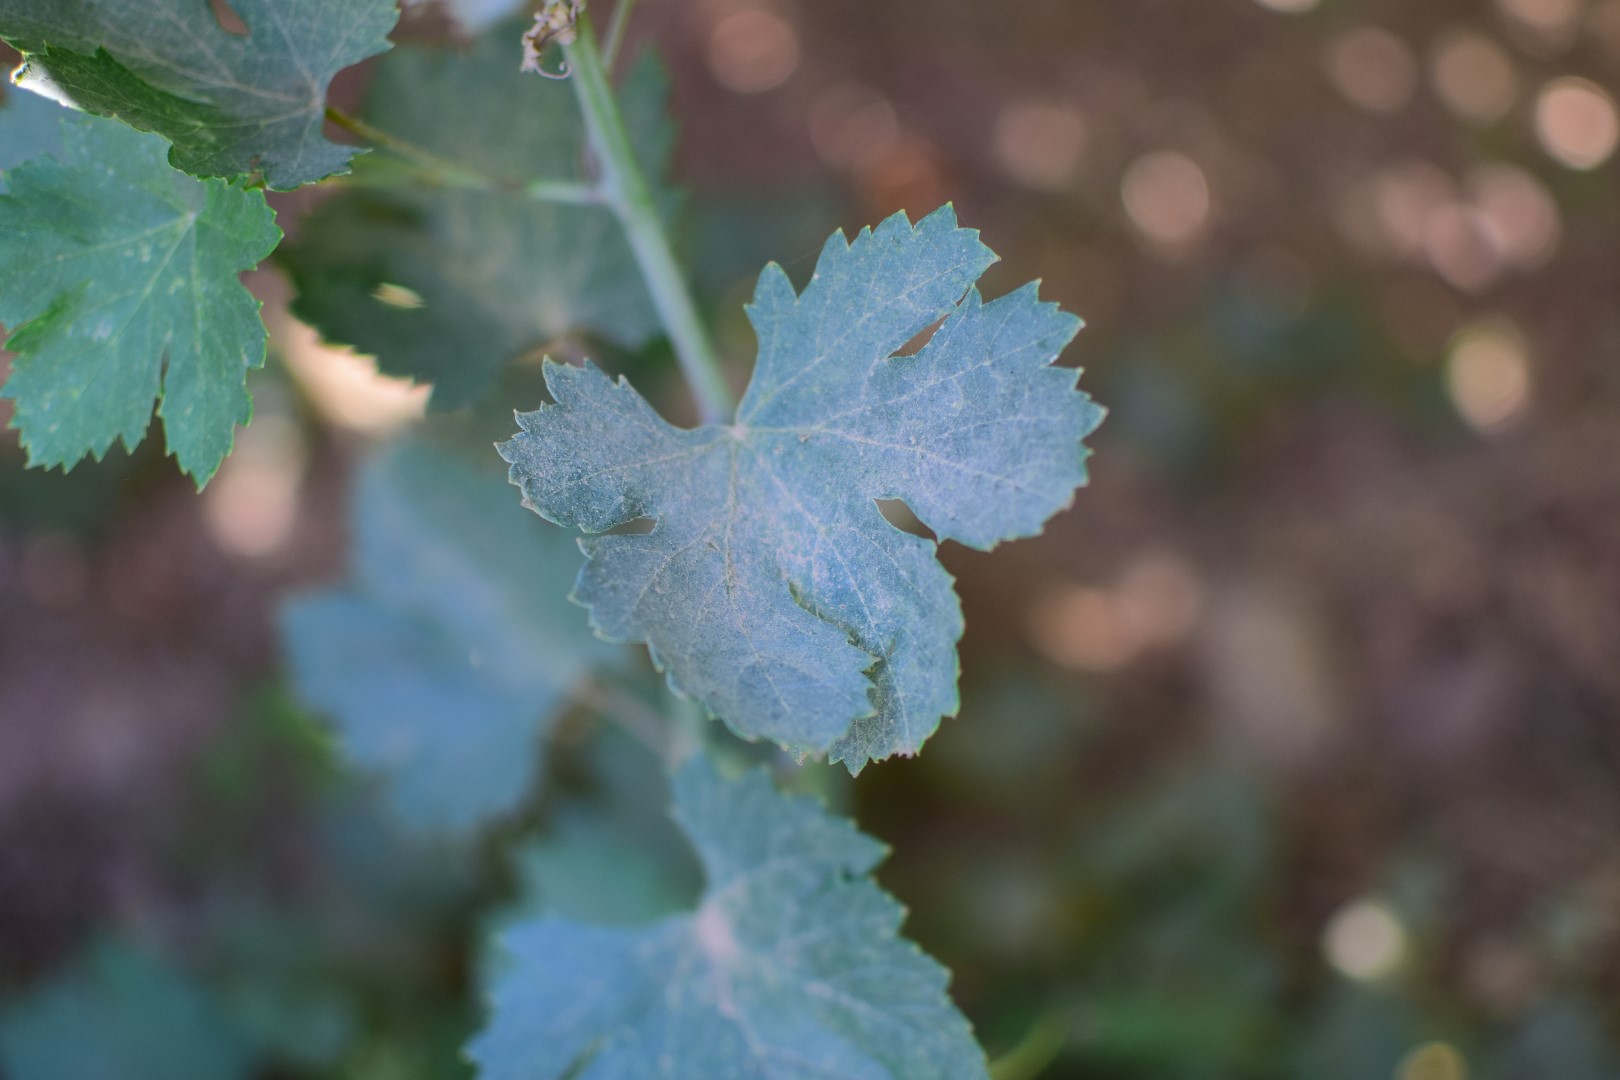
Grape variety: Halawani